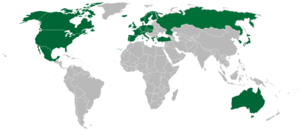
L’Agence pour l'énergie nucléaire est une organisation intergouvernementale spécialisée de l’Organisation de coopération et de développement économiques. Créée le 1ᵉʳ février 1958 sous le nom d’Agence européenne pour l'énergie nucléaire par l'Organisation européenne de coopération économique, le nom a été changé le 20 avril 1972 après l’adhésion du Japon.